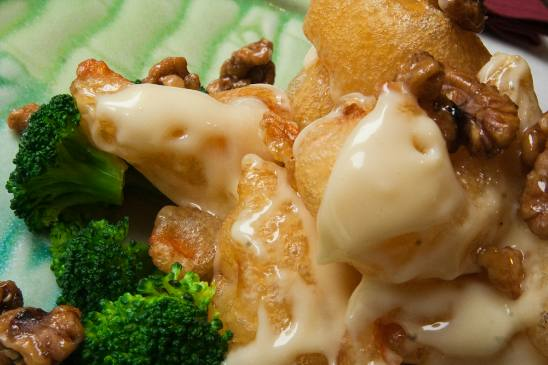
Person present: No